Incoming (1998 video game)

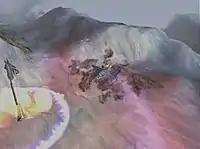
A cutscene using the main game engine.

Rage Software, developers of "Incoming", were known for their cutting-edge graphics and effects. The game utilized the 3dfx technology, and was included in some retail versions of the Voodoo2 graphics card.